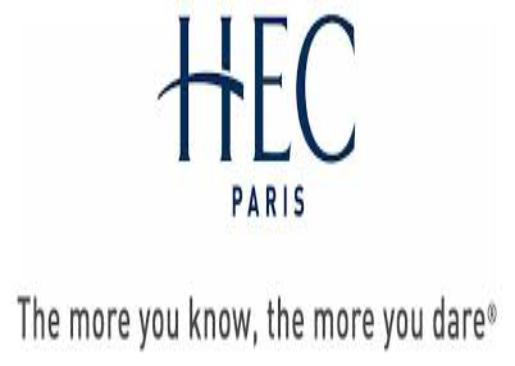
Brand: HEC
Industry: Electronic